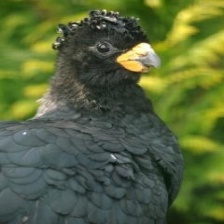
Species: WATTLED CURASSOW
Scientific name: CRAX GLOBULOSA